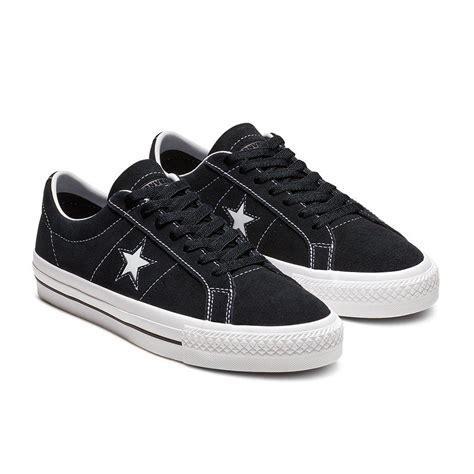
Brand: Converse
Model: One Star Pro